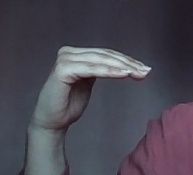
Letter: haa